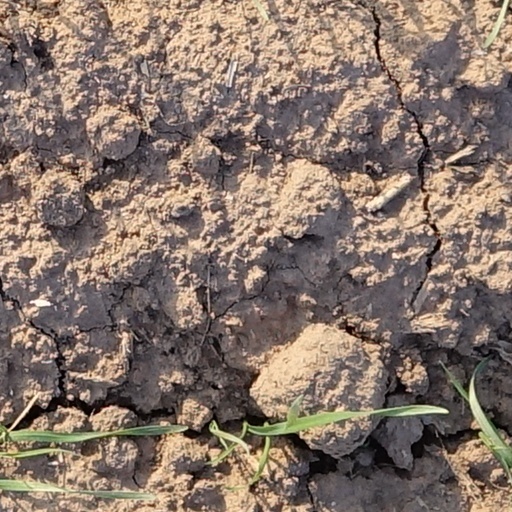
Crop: wheat